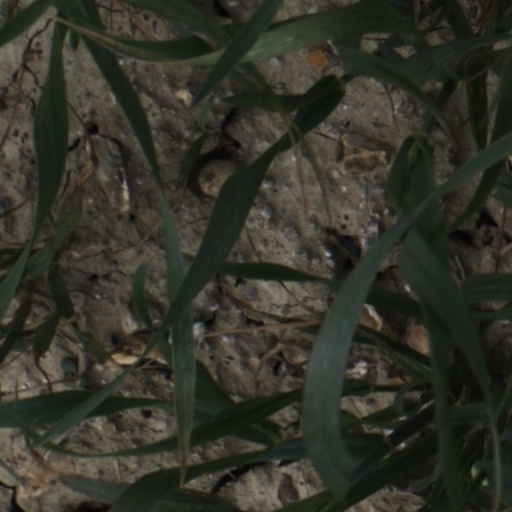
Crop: wheat